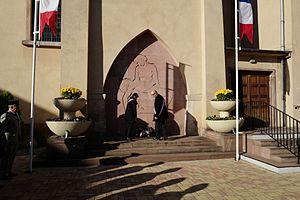
Façade de l'église avec le monument aux morts
Wittisheim est une commune française située dans le département du Bas-Rhin, en région Grand Est.